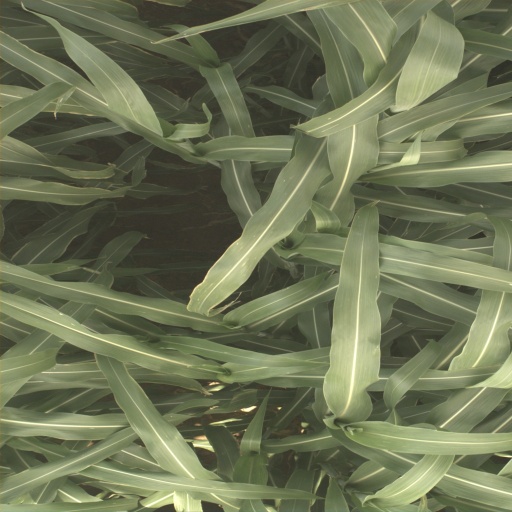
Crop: sorghum